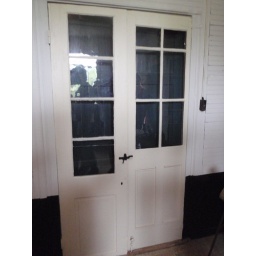
mismatched doors in kitchen behind main house